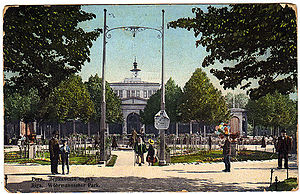
Vērmanes Have
Postkort dateret 1913 med rosenhavens indgang som motiv
Vērmanes Have er den ældste offentlige have i Riga, hovedstaden i Letland, hvis areal i dag er på omtrent 5 hektar. Havens nuværende navn er den lettiske translitteration af havens oprindelige navn på tysk.